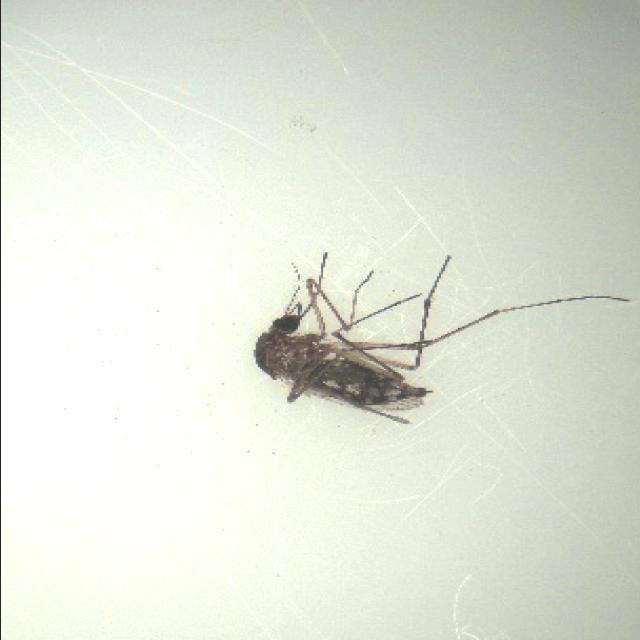
Species: aedes_vexans